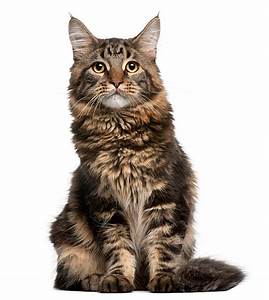
Label: cat